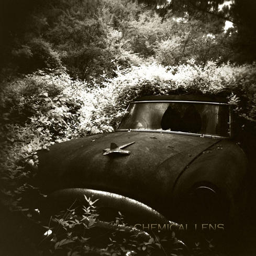
a museum of junked cars